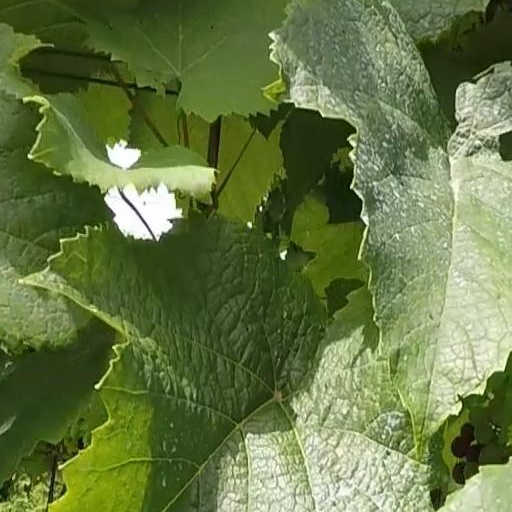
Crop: grape